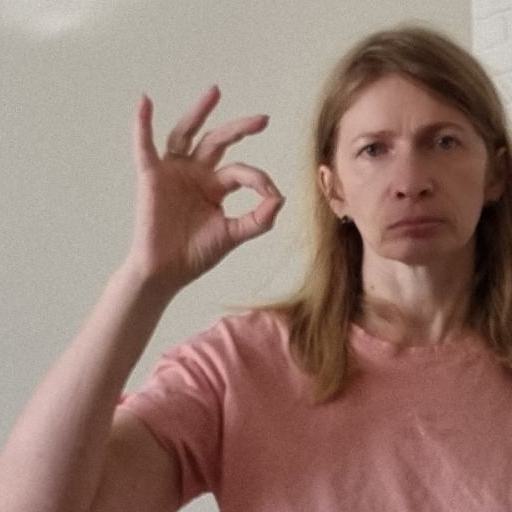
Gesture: ok